George Robertson, Baron Robertson of Port Ellen

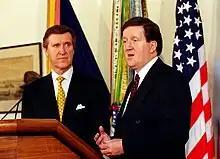
Robertson with U.S. Secretary of Defense William Cohen at the Pentagon on 3 June 1998

After Labour won the 1997 general election, Robertson was appointed Secretary of State for Defence. He initiated the Strategic Defence Review, which was completed in 1998, presenting a coherent political and strategic narrative themed as 'a force for good'. The review created the Joint Rapid Reaction Force and inaugurated the ambitious project to build two new large aircraft carriers for force projection, the Queen Elizabeth-class, and its new warplanes, symbolising the new government's commitment to defence. However the new Labour government had come to power promising to follow the previous Conservative government's spending plans for its first two years, and this required a defence budget cut of £2 billion. Though the defence budget was subsequently expanded, it was not sufficient for the increased ambitions of the review. Tom Bower, in his book on that government, argued that "Robertson had created an unaffordable dream in 1998."